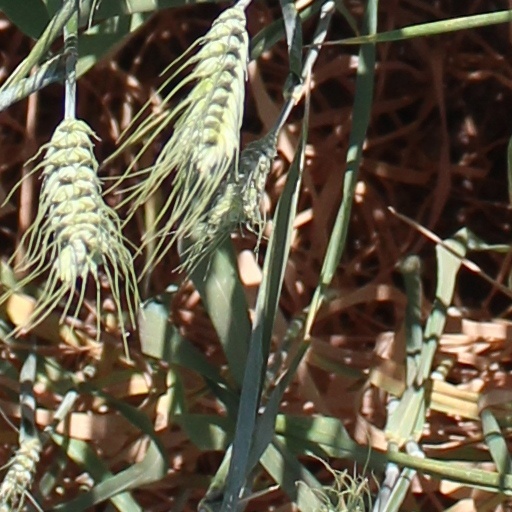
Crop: wheat